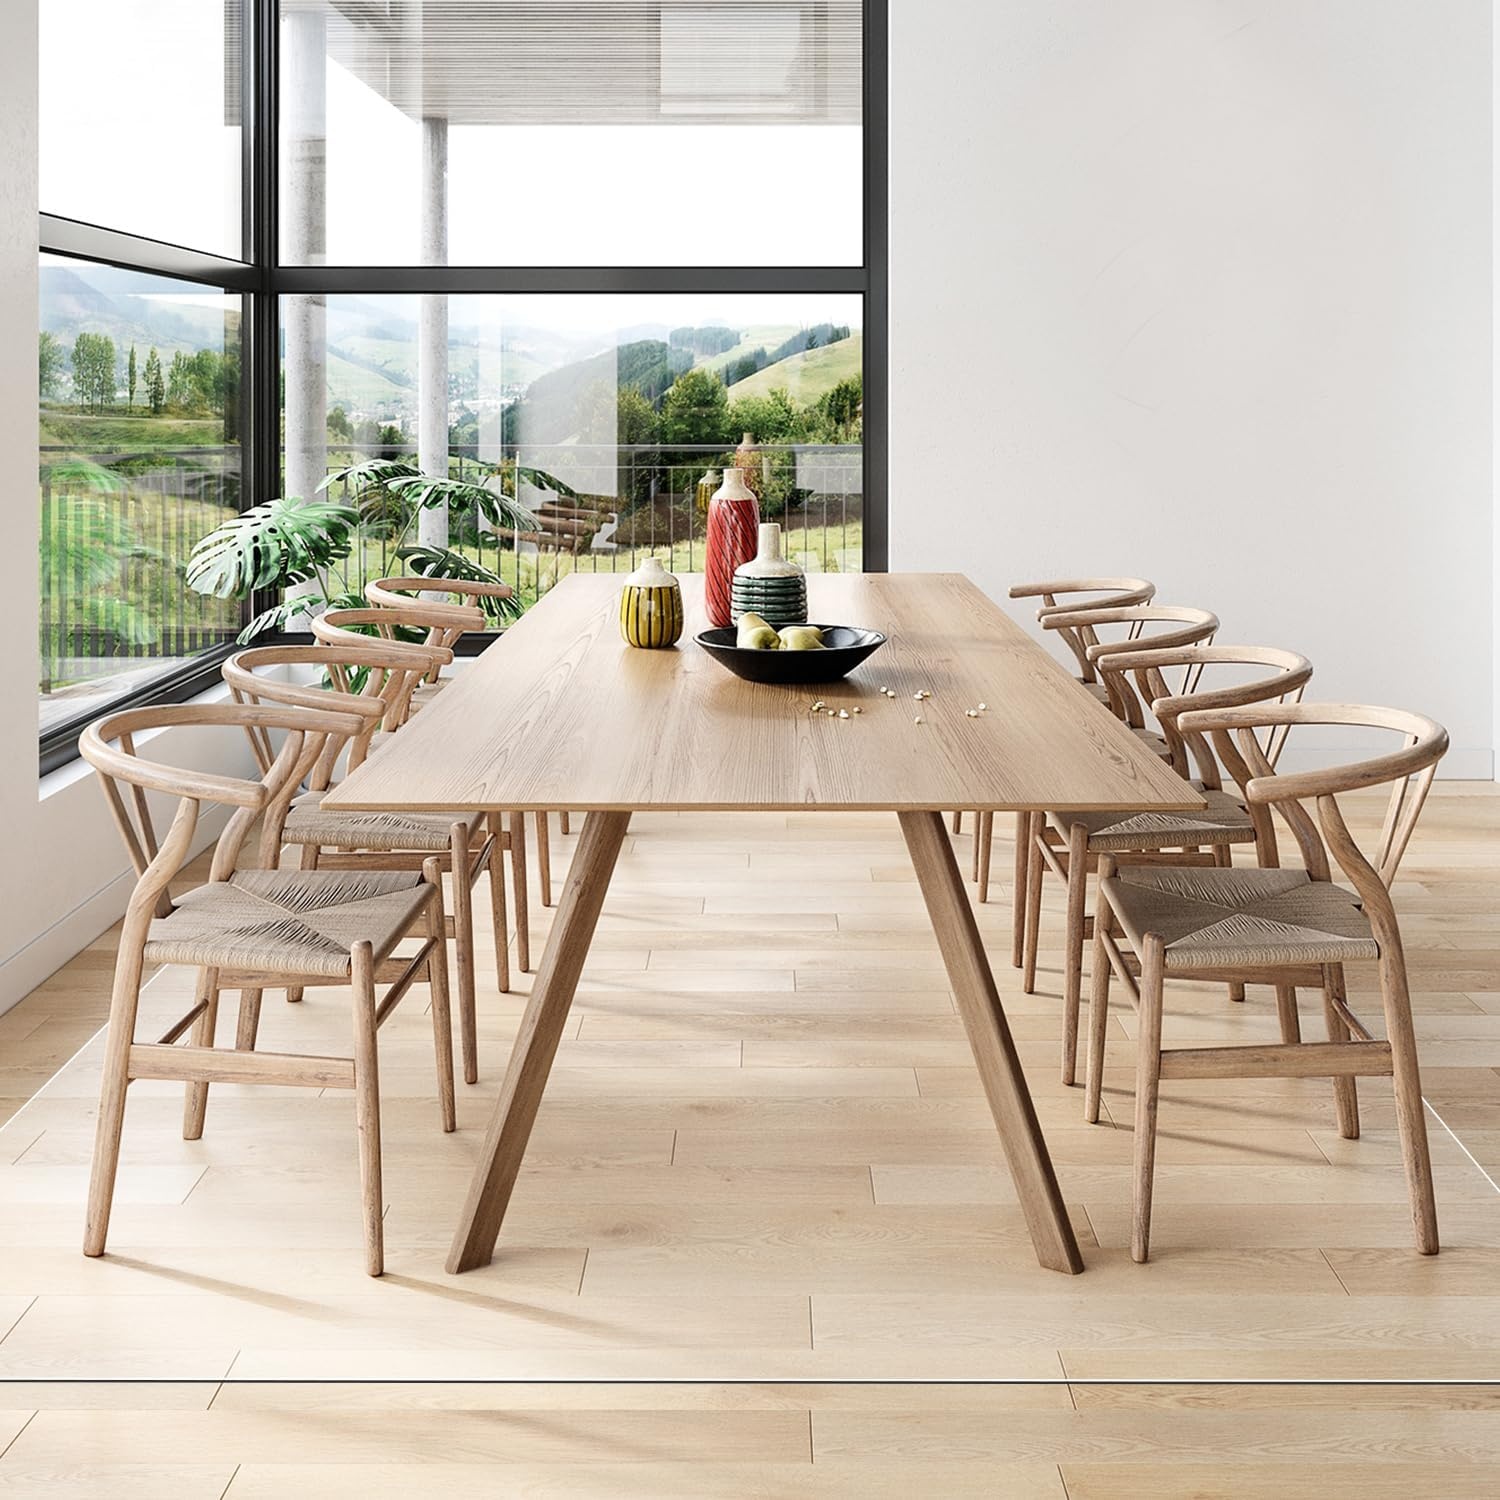
Area Mat for Hard Floors, 5'×7' Transparent PVC Area Rug for Home, Waterproof Durable Protector for Dining Room, Kitchen, Living Room, Large No-Slip Baby Play Mat for Floor, Pet Litter Pad
Overview Brand : FURKIT Size : 5' x 7' Material : Polyvinyl Chloride Weave Type : Smooth Item Weight : 11.9 Pounds About this item Protect Your Floor: This kitchen mats for floor is made of premium PVC material, so it can protect your floor from spills, scratches and dents that come from falling objects or chairs and reduce the noise. This floor mat has waterproof, oil-resistant, and high-temperature-resistant characteristics, prolonging the life of your floor by preventing moisture Perfect Home Decor: With a crystal transparent design, the dining room floor mat does not hide the beauty of your floor, allowing it to instantly blend in with any room or decor. Moreover, this floor mat adds a sophisticated look to your space, serving as a part of your interior and providing a sleek and modern touch to any room Easy to Clean：It is hard to clean up after a child's food spill or a dog's waste. This PVC floor mat does not absorb water and dirt, and it does not require washing or dyeing like cloth mats. You can simply wipe it off with a cloth or sponge and any spills or messes are quickly cleaned up, saving you time and effort when it comes to maintaining your floors Durable & Skin-friendly: The large area rug is made of safe PVC material that has obtained SGS certification, so it can be used with children and pets. 0.06-inch thickness prevents getting caught beneath doors and tripping hazards, and it is also thick enough to protect your hard floors and is perfect for long-term use in high-traffic areas No-Slip & No Curling: The back side has a smooth surface that makes it adhere well to the hard floor and prevents slipping. The PVC material properties of this mat make the floor mat for home less likely to roll up the edges like carpets. Perfect for placing it in the entryway, back door, living room, and kitchen room
Brand: FURKIT
Category: Home & Garden > Household Supplies > Floor Protection Films & Runners > Floor Protection Films